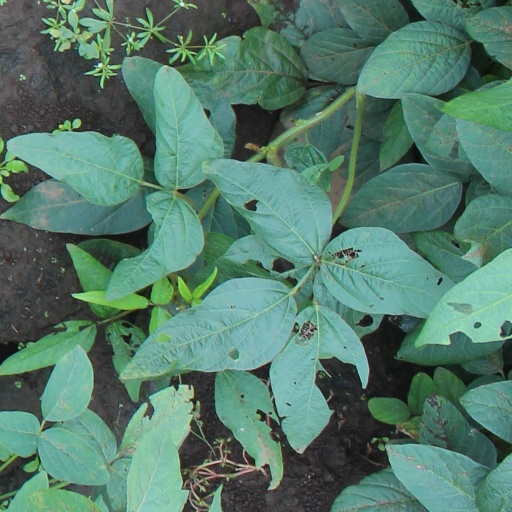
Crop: soybean